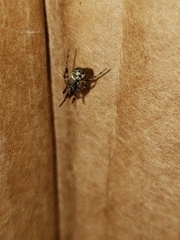
Species: Parasteatoda_tepidariorum